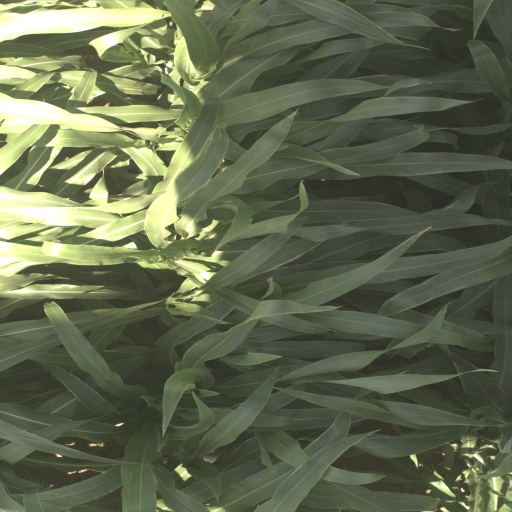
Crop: sorghum